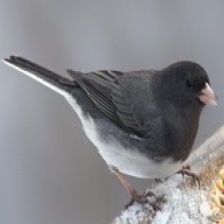
Species: DARK EYED JUNCO
Scientific name: JUNCO HYEMALIS